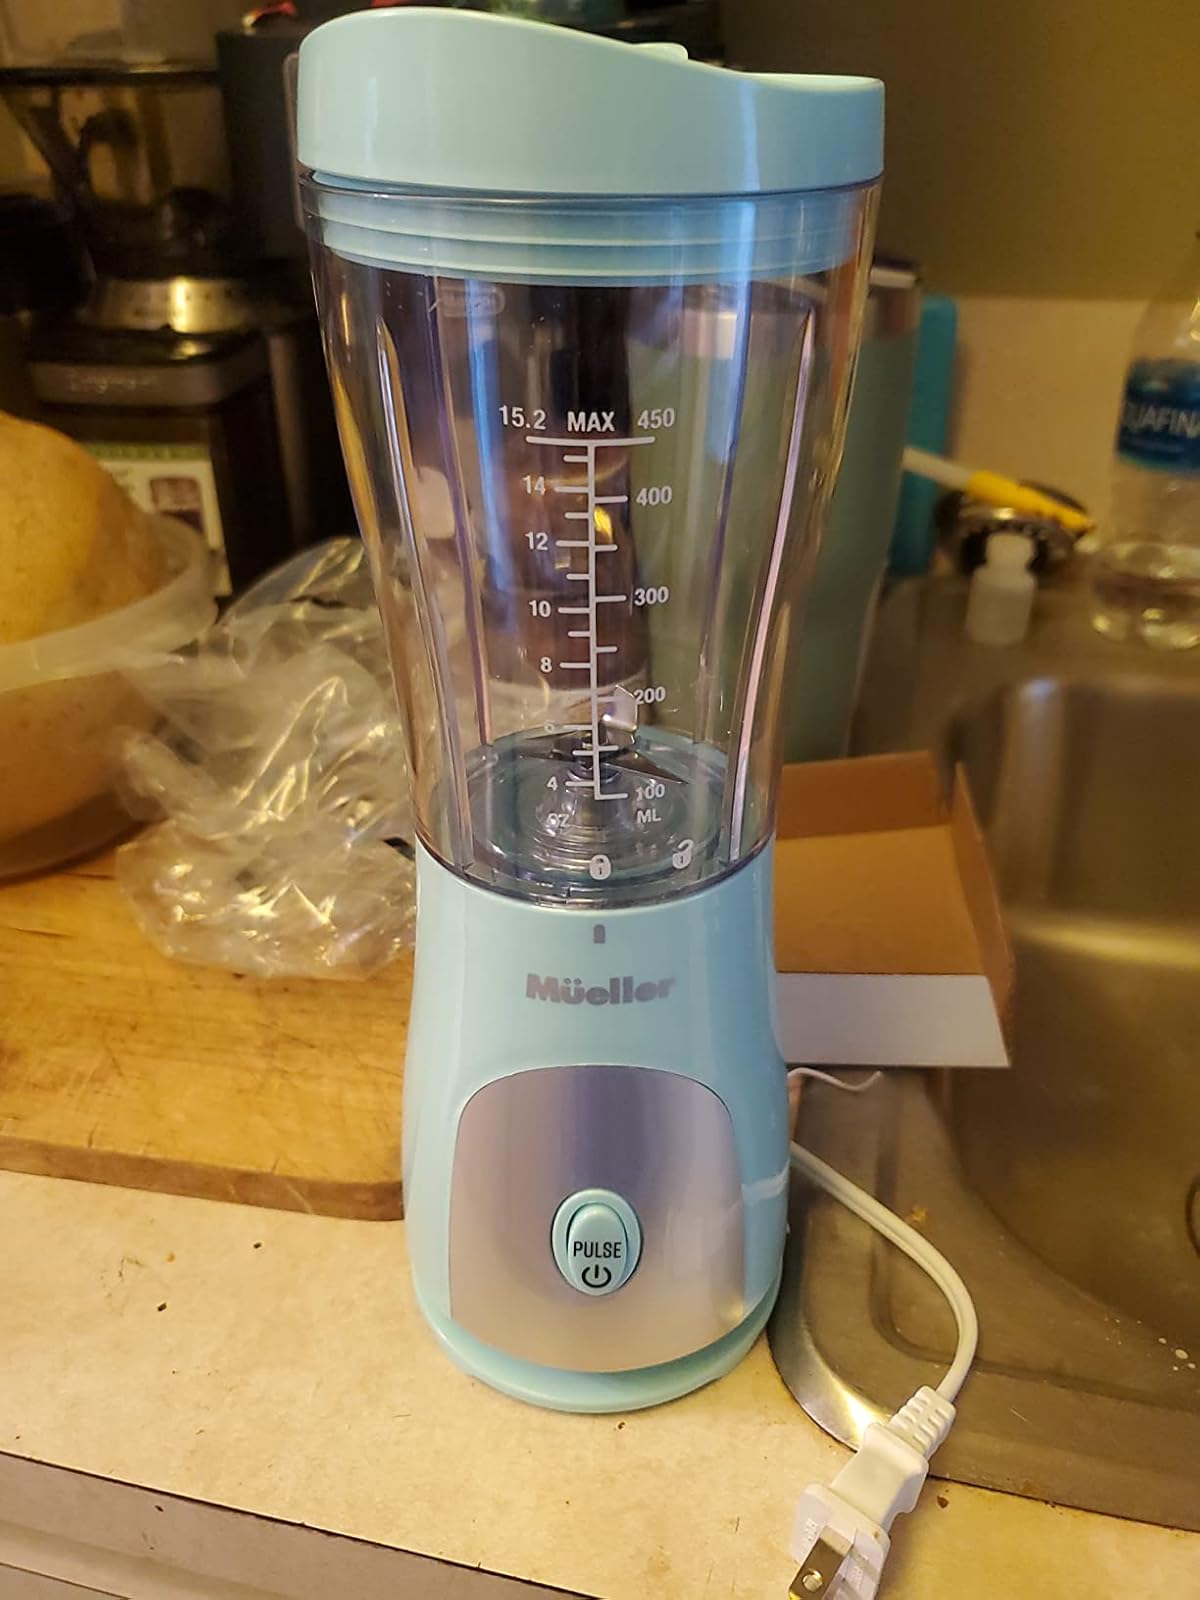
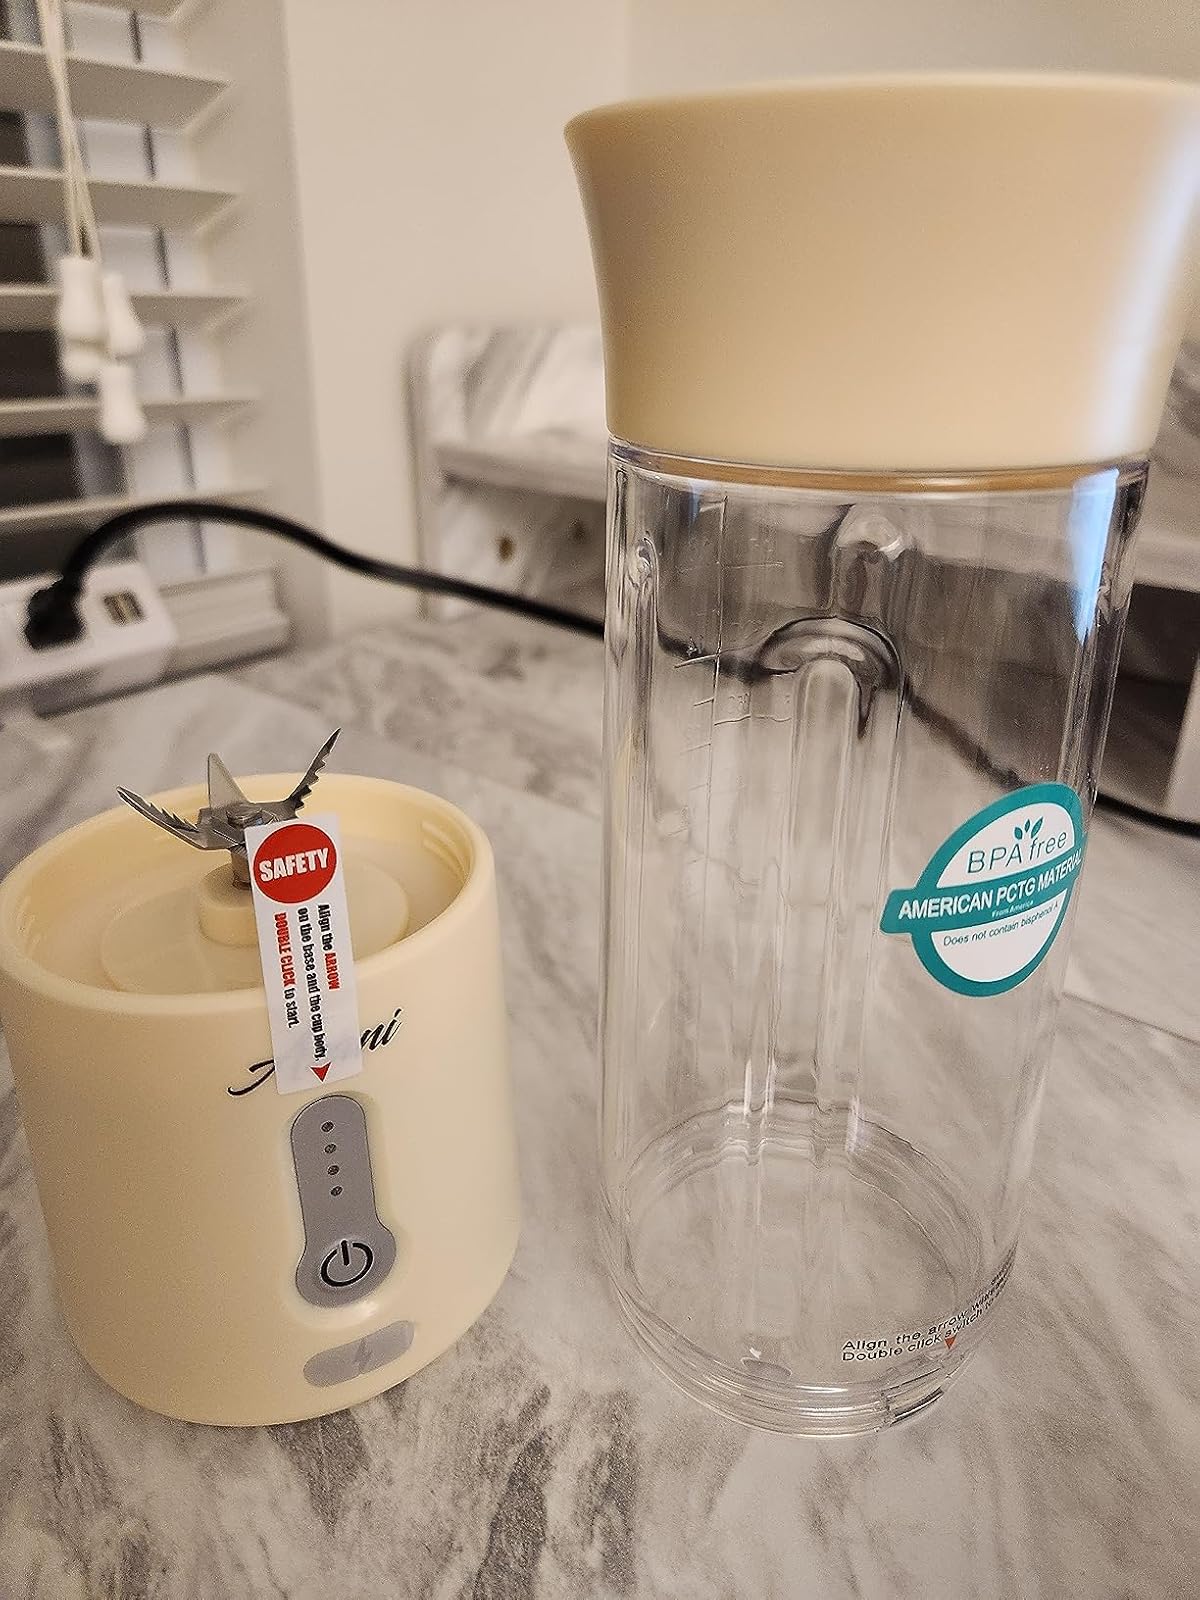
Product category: items_blender
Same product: no